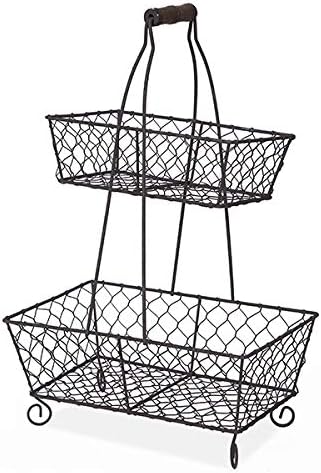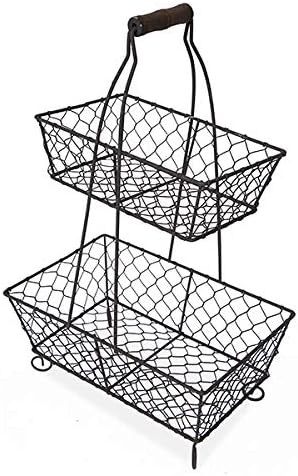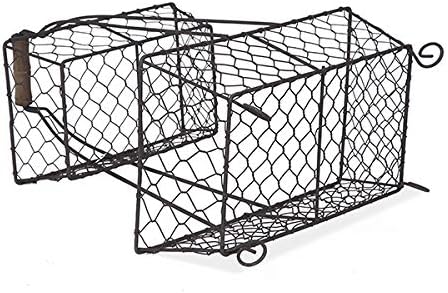
The Lucky Clover Trading Stella Rectangular Two Tiered Metal Display
Category: Amazon Home
This double stacked metal display is perfect for fruits, vegetables, towels, soap or anything you may want to store on your counter top. Ideal for a large counter top and attractive storage to compliment any kitchen or bathroom decor. Grab one today! Inside Top Basket - Inside Top Rim Dimensions: 9.5"L x 6"W x 3"H (7.5"H between bottom and handle, 8.5"H to top of handle) Inside Base Dimensions: 8.25"L x 5"W Bottom Basket - Inside Top Rim Dimensions: 12.25"L x 7.5"W x 4"H (9.5"H between bottom and top basket) Inside Base Dimensions: 10.75"L x 6"W All Basket Dimensions are Inside and Top Rim Measurements Material: Metal Color: Rustic Brown
Features: This double stacked metal display is perfect for fruits, vegetables, towels, soap or anything you may want to store on your counter top. Ideal for a large counter top and attractive storage to compliment any kitchen or bathroom decor. Grab one today! | Overall Dimensions: 12.75"L x 8"W x 19.75"H Top Basket - Inside Top Rim Dimensions: 9.5"L x 6"W x 3"H (7.5"H between bottom and handle, 8.5"H to top of handle) Inside Base Dimensions: 8.25"L x 5"W Bottom Basket - Inside Top Rim Dimensions: 12.25"L x 7.5"W x 4"H (9.5"H between bottom and top basket) Inside Base Dimensions: 10.75"L x 6"W | All Basket Dimensions are Inside and Top Rim Measurements | Material: Metal | Color: Rustic Brown